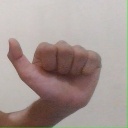
अक्षर: त